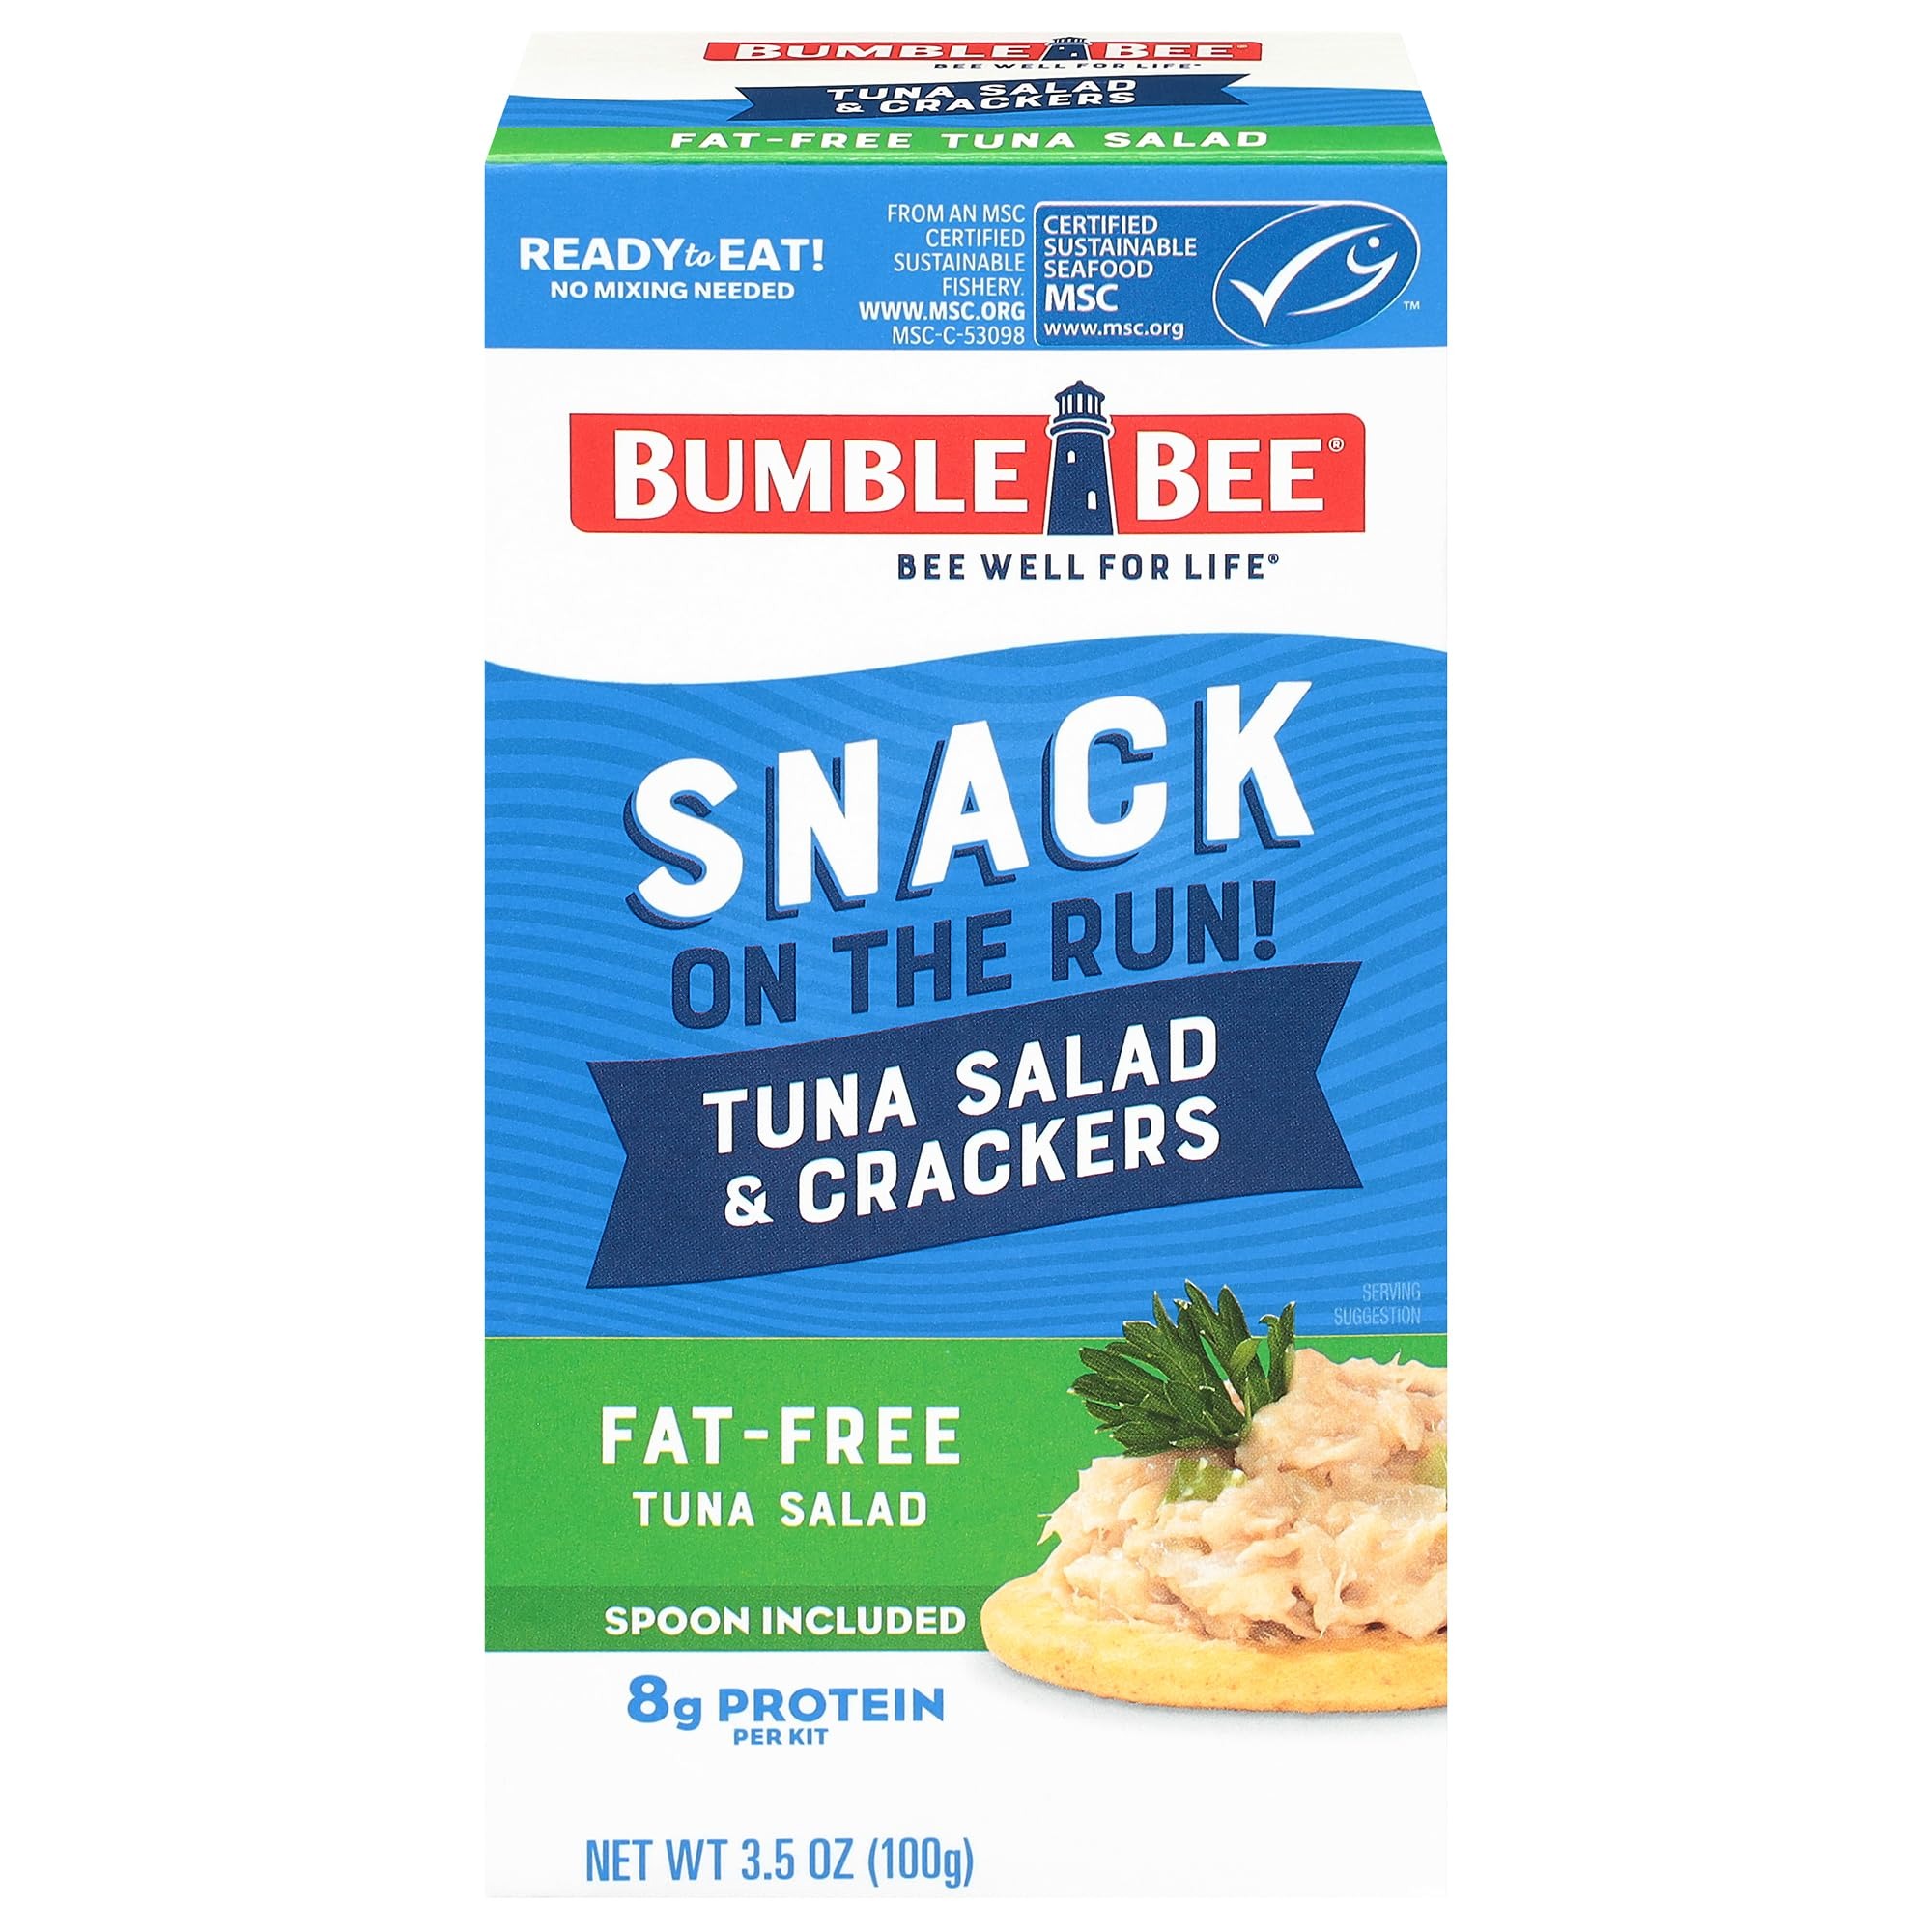
Item Name: Bumble Bee Snack On The Run Fat-Free Tuna Salad with Crackers Kit - Ready to Eat, Spoon Included - Wild Caught Tuna - Shelf Stable & Convenient Protein Snack, 3.5 Ounce Boxes (Pack of 1)
Bullet Point 1: CLASSIC TUNA SALAD: Premium tuna salad made with Bumble Bee tuna fish, mixed and ready to eat; Includes canned tuna salad, six crackers and spoon; Simply open the box and enjoy
Bullet Point 2: DELICIOUS TUNA SNACK WITH CRACKERS: 3.5 ounce Bumble Bee Snack on the Run! Tuna Salad with Crackers Kit will satisfy you and your family whenever you want a tasty tuna snack or quick lunch on the go
Bullet Point 3: PROTEIN SNACKS: This delicious Bumble Bee tuna salad and crackers kit is a good source of protein (See product packaging for nutrition information)
Bullet Point 4: SHELF STABLE TUNA SALAD KIT: Bumble Bee Snack on the Run! tuna salad with crackers kits require no refrigeration and are already mixed and ready-to-go wherever life takes you; Perfect for outdoor activities like hiking, biking, camping and sports
Bullet Point 5: CONVENIENT SNACKS: Enjoy Bumble Bee Snack on the Run! tuna salad with crackers kits as a great-tasting, protein packed snack, lunch or as part of any other meal; Perfectly sized for your lunch box or lunch bag
Bullet Point 6: SUSTAINABLE BUMBLE BEE TUNA: Bumble Bee tuna is dolphin safe and sourced from sustainably managed fisheries
Value: 3.5
Unit: Ounce

Price: 1.78